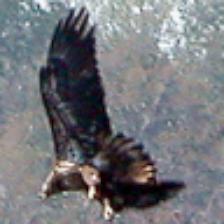
Label: NonHuman